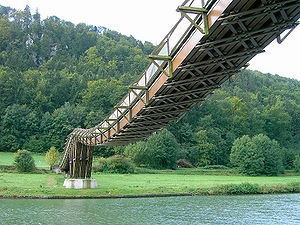
Essing (by) / Seværdigheder
træbro ved Essing
Essing er en købstad i Landkreis Kelheim i Regierungsbezirk Niederbayern i den tyske delstat Bayern. Den er en del af Verwaltungsgemeinschaft Ihrlerstein.